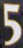
Number: 5